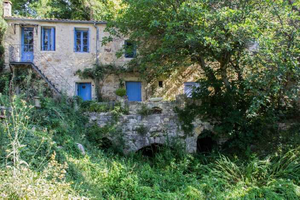
Photo de la face sud du Moulin Neuf en 2014
La liste des moulin sur le Lez recense les moulins présents sur secteur supérieur du fleuve Lez, dans le département de l'Hérault, en France.